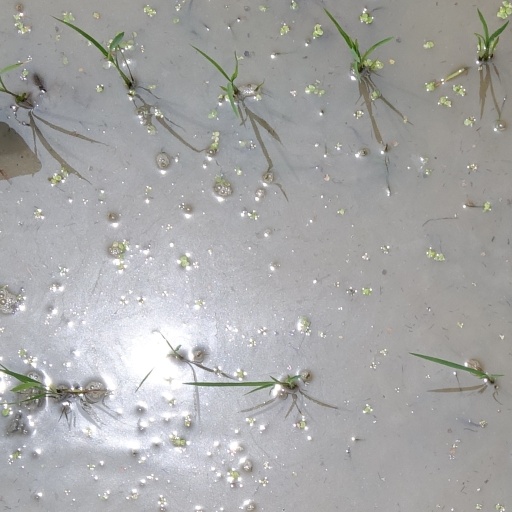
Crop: rice